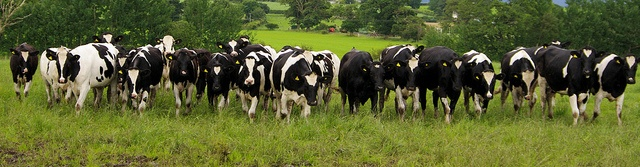
this is a herd of cows in a field
A herd of black and white cows in a grassy field
a bunch of cows are in a field
A bunch of cows that are standing in the grass.
Many cows standing side by side in a field.